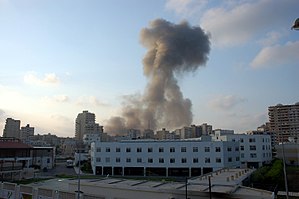
Libanon-krigen 2006 / Israels angreb
Røg over Tyrus efter et israelsk bombardement.
Libanon-krigen 2006 var en militær konflikt mellem Hizbollah i Libanon og den israelske hær. Kampene varede fra 12. juli til 14. august 2006 og omfattede hovedsagelig raketangreb mod byer i Nordisrael og bomber mod mål i Libanon. Kampene dræbte godt tusind hovedsagelig civile libanesere og skadede den libanesiske infrastruktur. 1.000.000 libanesere og 200.000-400.000 israelere måtte evakueres, men de fleste kunne vende tilbage.